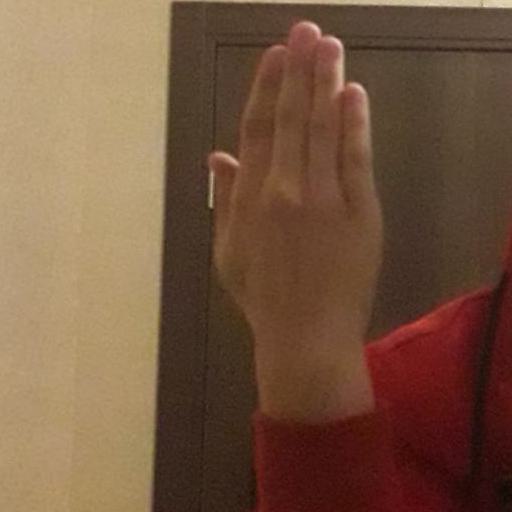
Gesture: stop_inverted